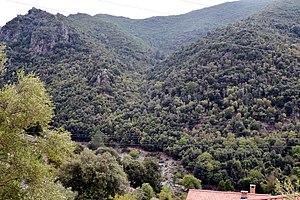
Omessa est une commune française située dans la circonscription départementale de la Haute-Corse et le territoire de la collectivité de Corse. Le village appartient à la piève de Talcini.